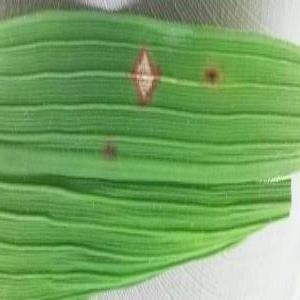
Disease: Blast